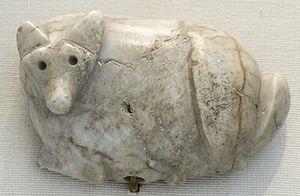
Cachet zoomorphe. Marbre blanc, découvert à Tello (ancien cité de Girsu), période d'Uruk (4100-3000 av. J.-C.).
La période d'Uruk est une période à la charnière entre la préhistoire et l'histoire de la Mésopotamie, qui couvre à peu près le IVᵉ millénaire av. J.-C. Comme son nom l'indique, elle a été identifiée à partir des fouilles archéologiques de la cité d'Uruk, en Basse Mésopotamie, qui ont livré pour cette période un ensemble monumental dépassant largement ce qui se faisait ailleurs à la même époque.